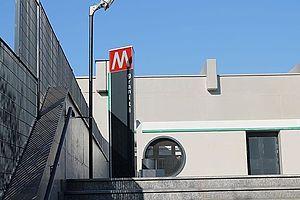
Graniti est une station de la ligne C du métro de Rome.